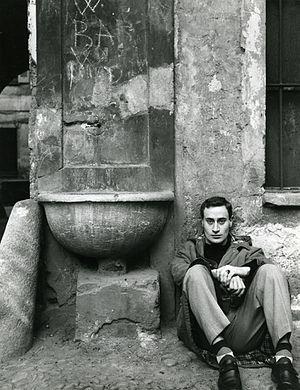
Giò Pomodoro est un sculpteur, orfèvre, graveur et scénographe italien. Il est considéré comme l'un des sculpteurs abstraits les plus importants sur la scène internationale du XXᵉ siècle. Il est le frère cadet du sculpteur Arnaldo Pomodoro.